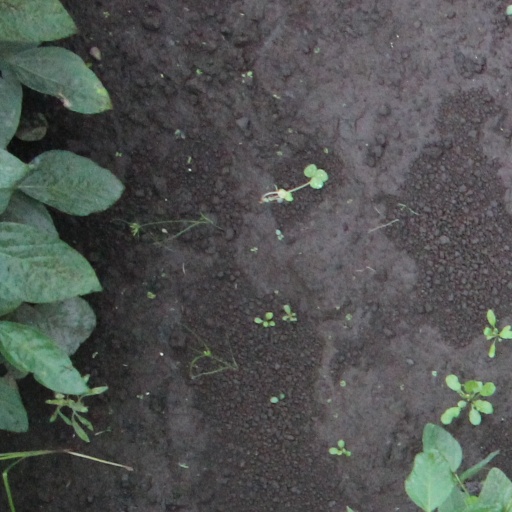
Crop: soybean